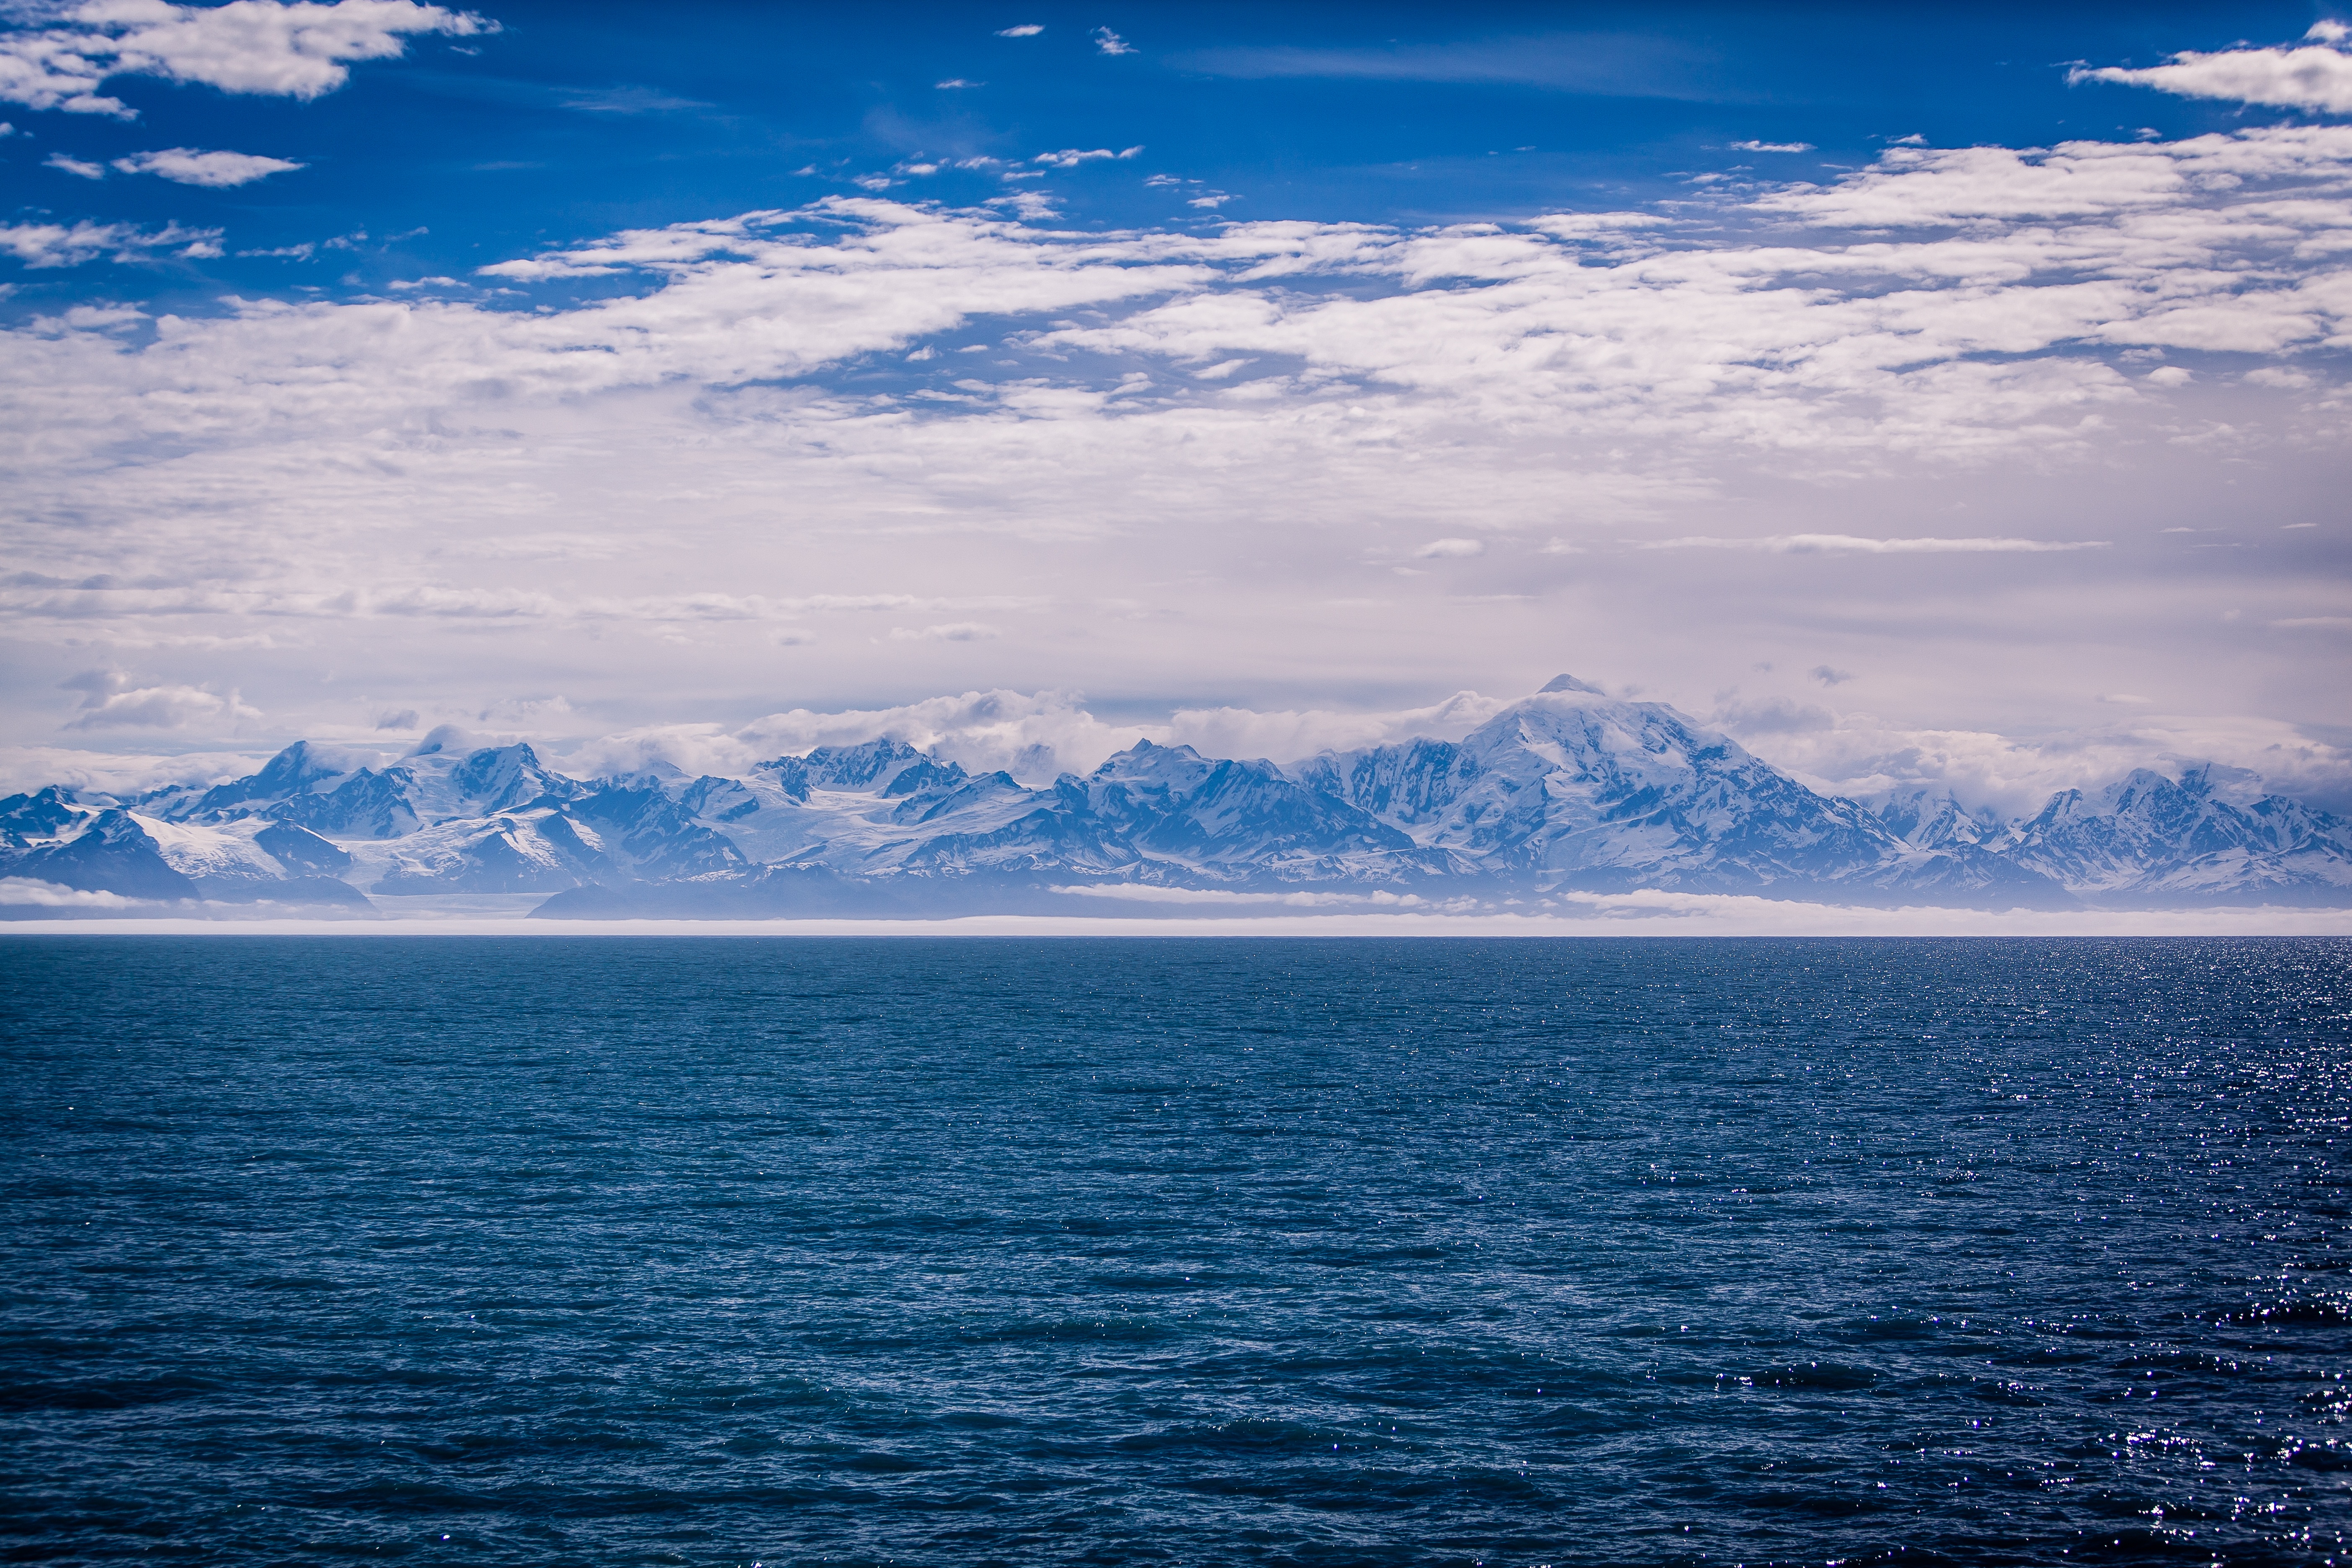
landscape, sea, coast, water, nature, ocean, horizon, mountain, snow, cold, winter, cloud, sky, sunrise, sunlight, cloudy, wave, lake, dawn, mountain range, dusk, reflection, bay, arctic, body of water, clouds, mountains, peaks, arctic ocean, wind wave